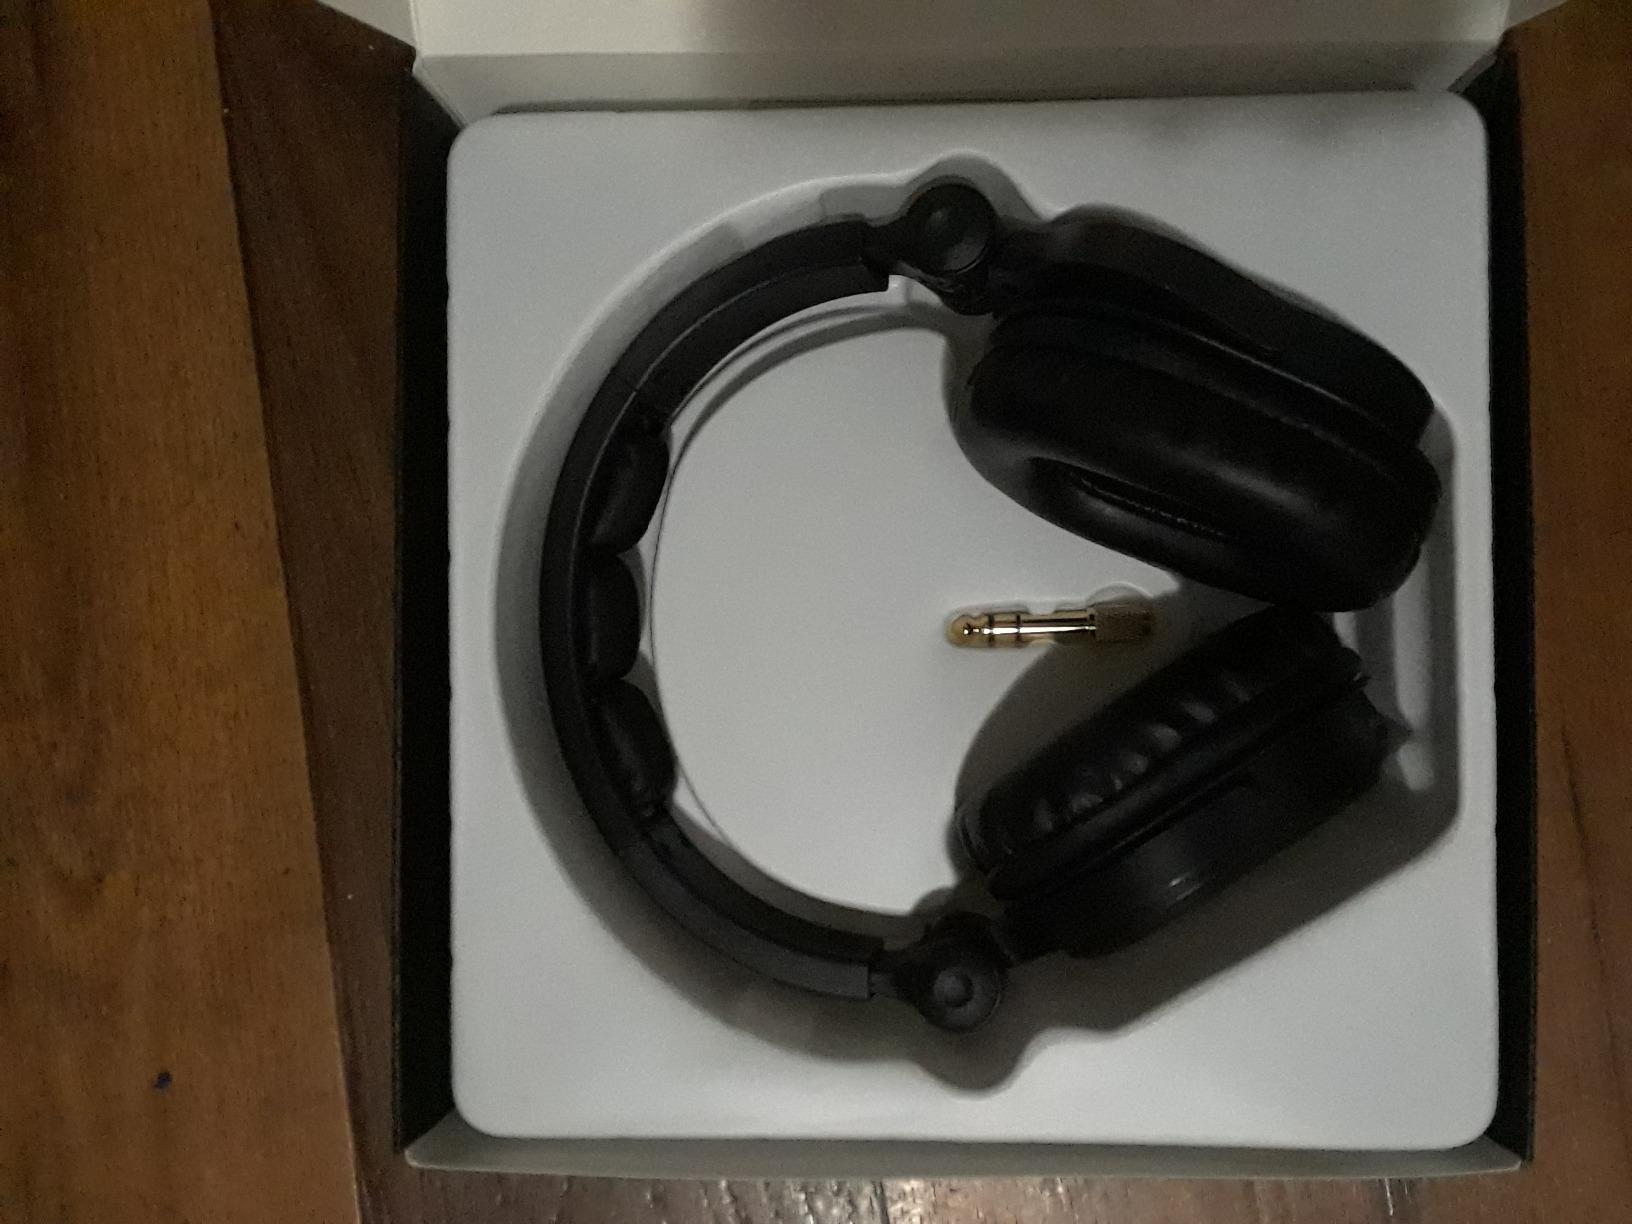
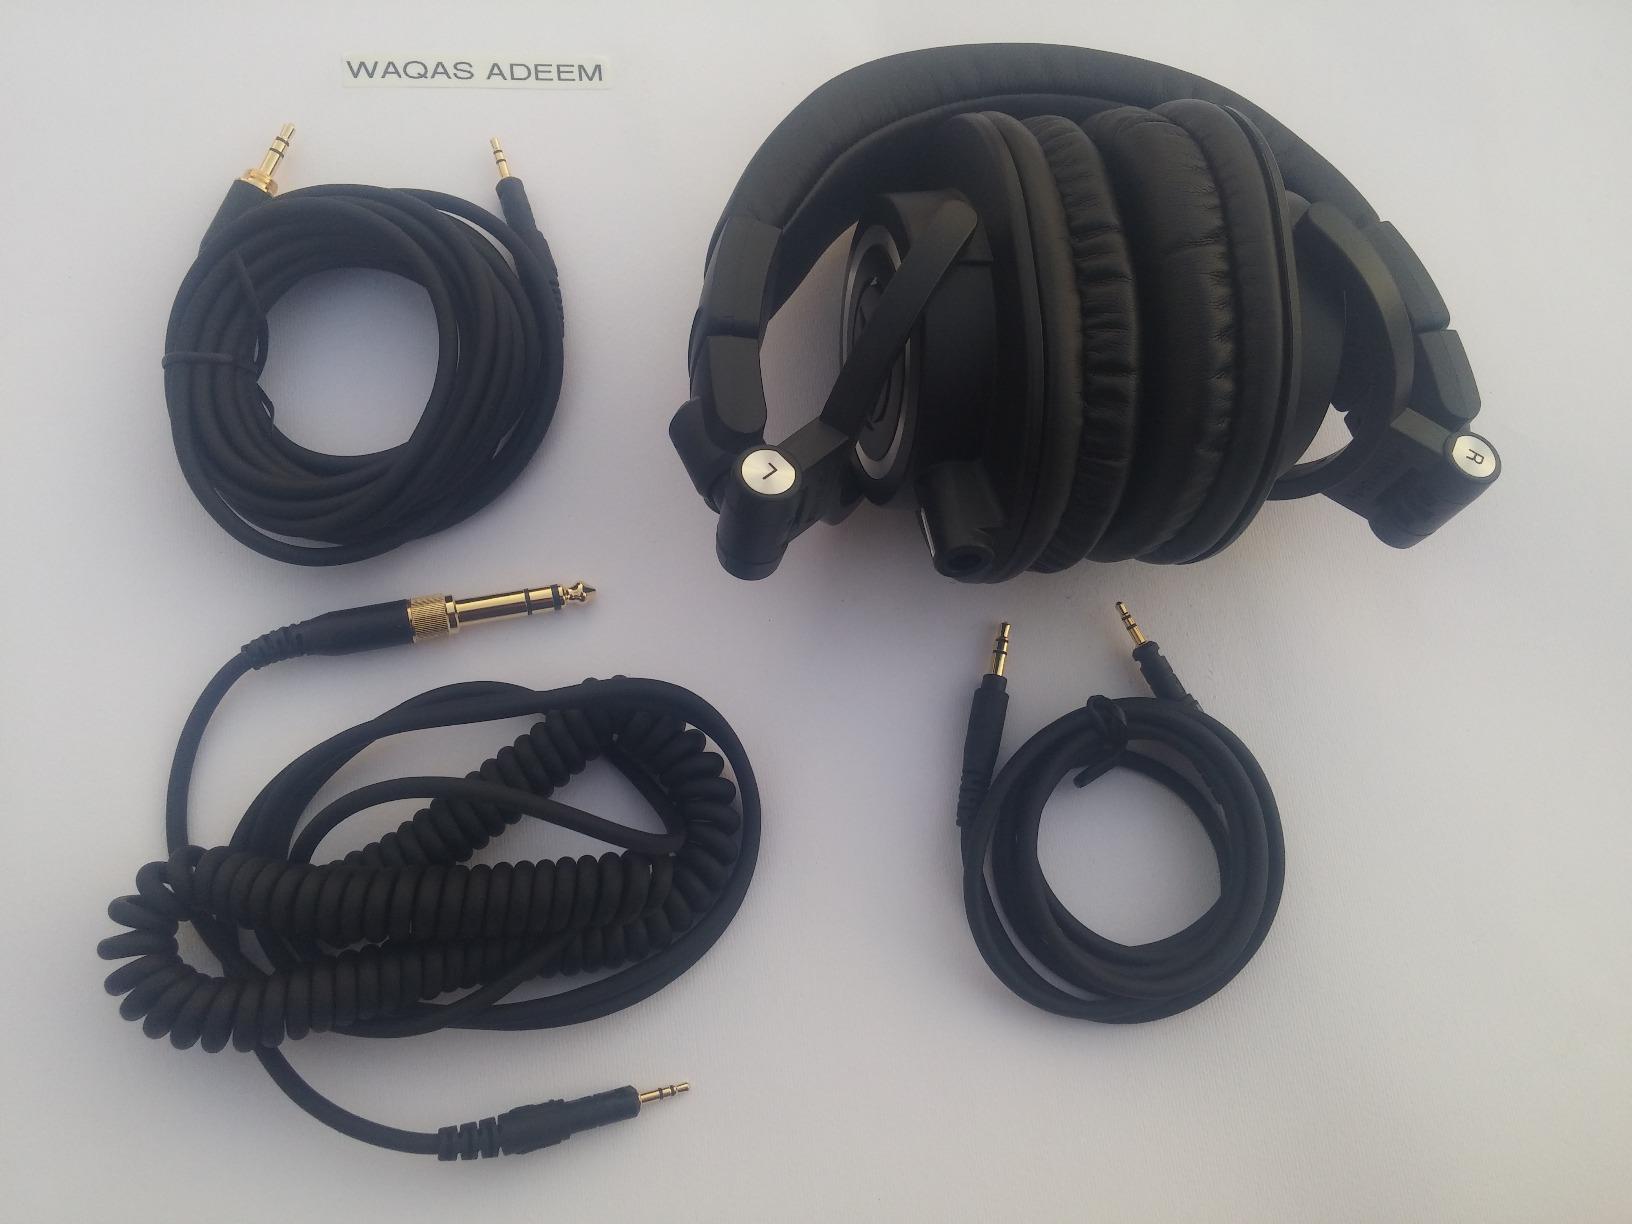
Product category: headphones
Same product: no